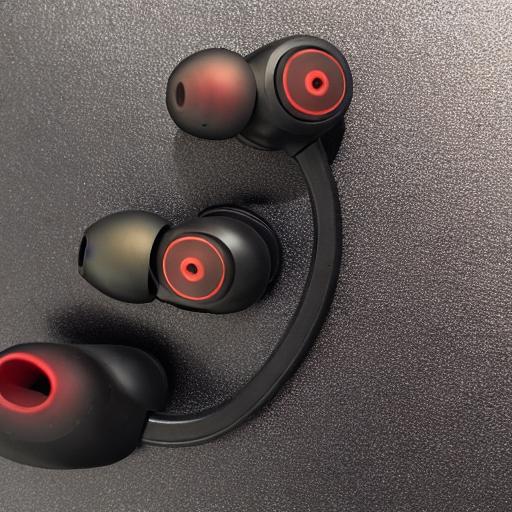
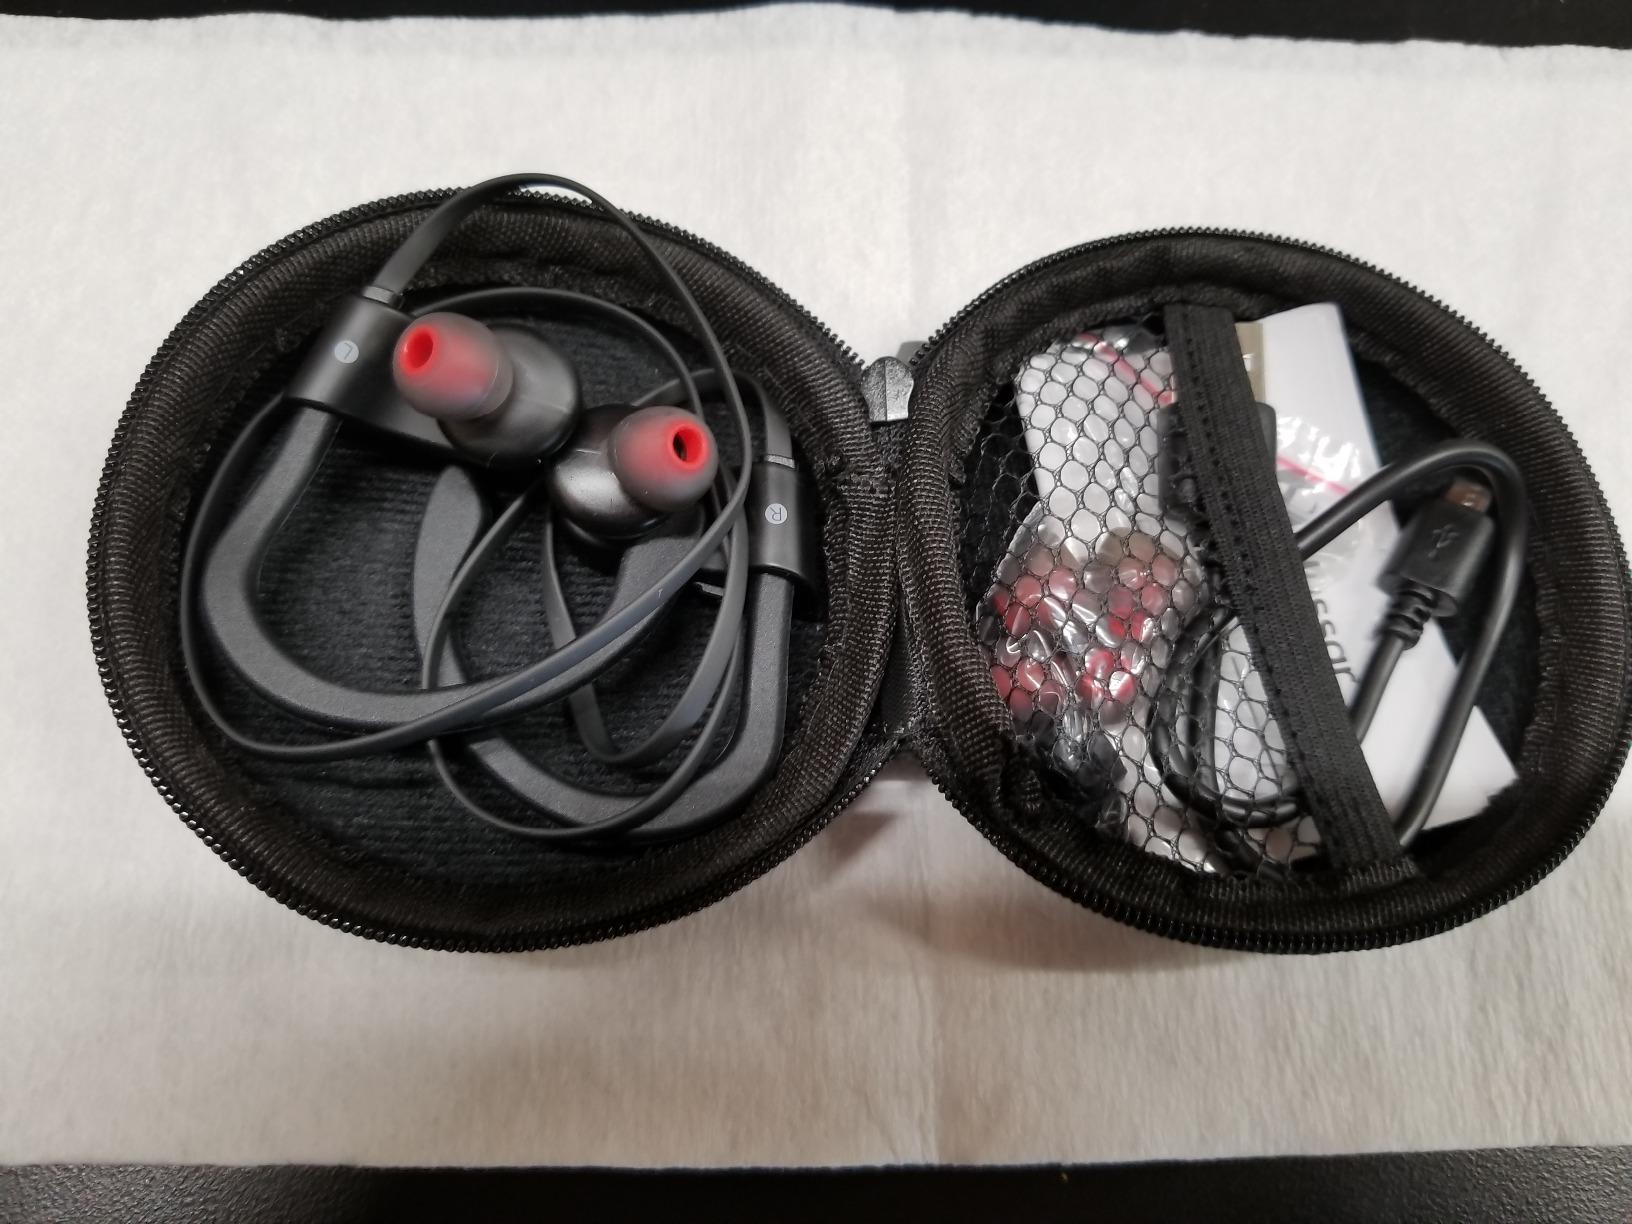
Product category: headphones
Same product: no